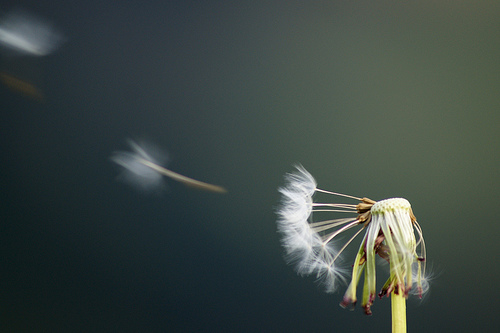
Flower: dandelion